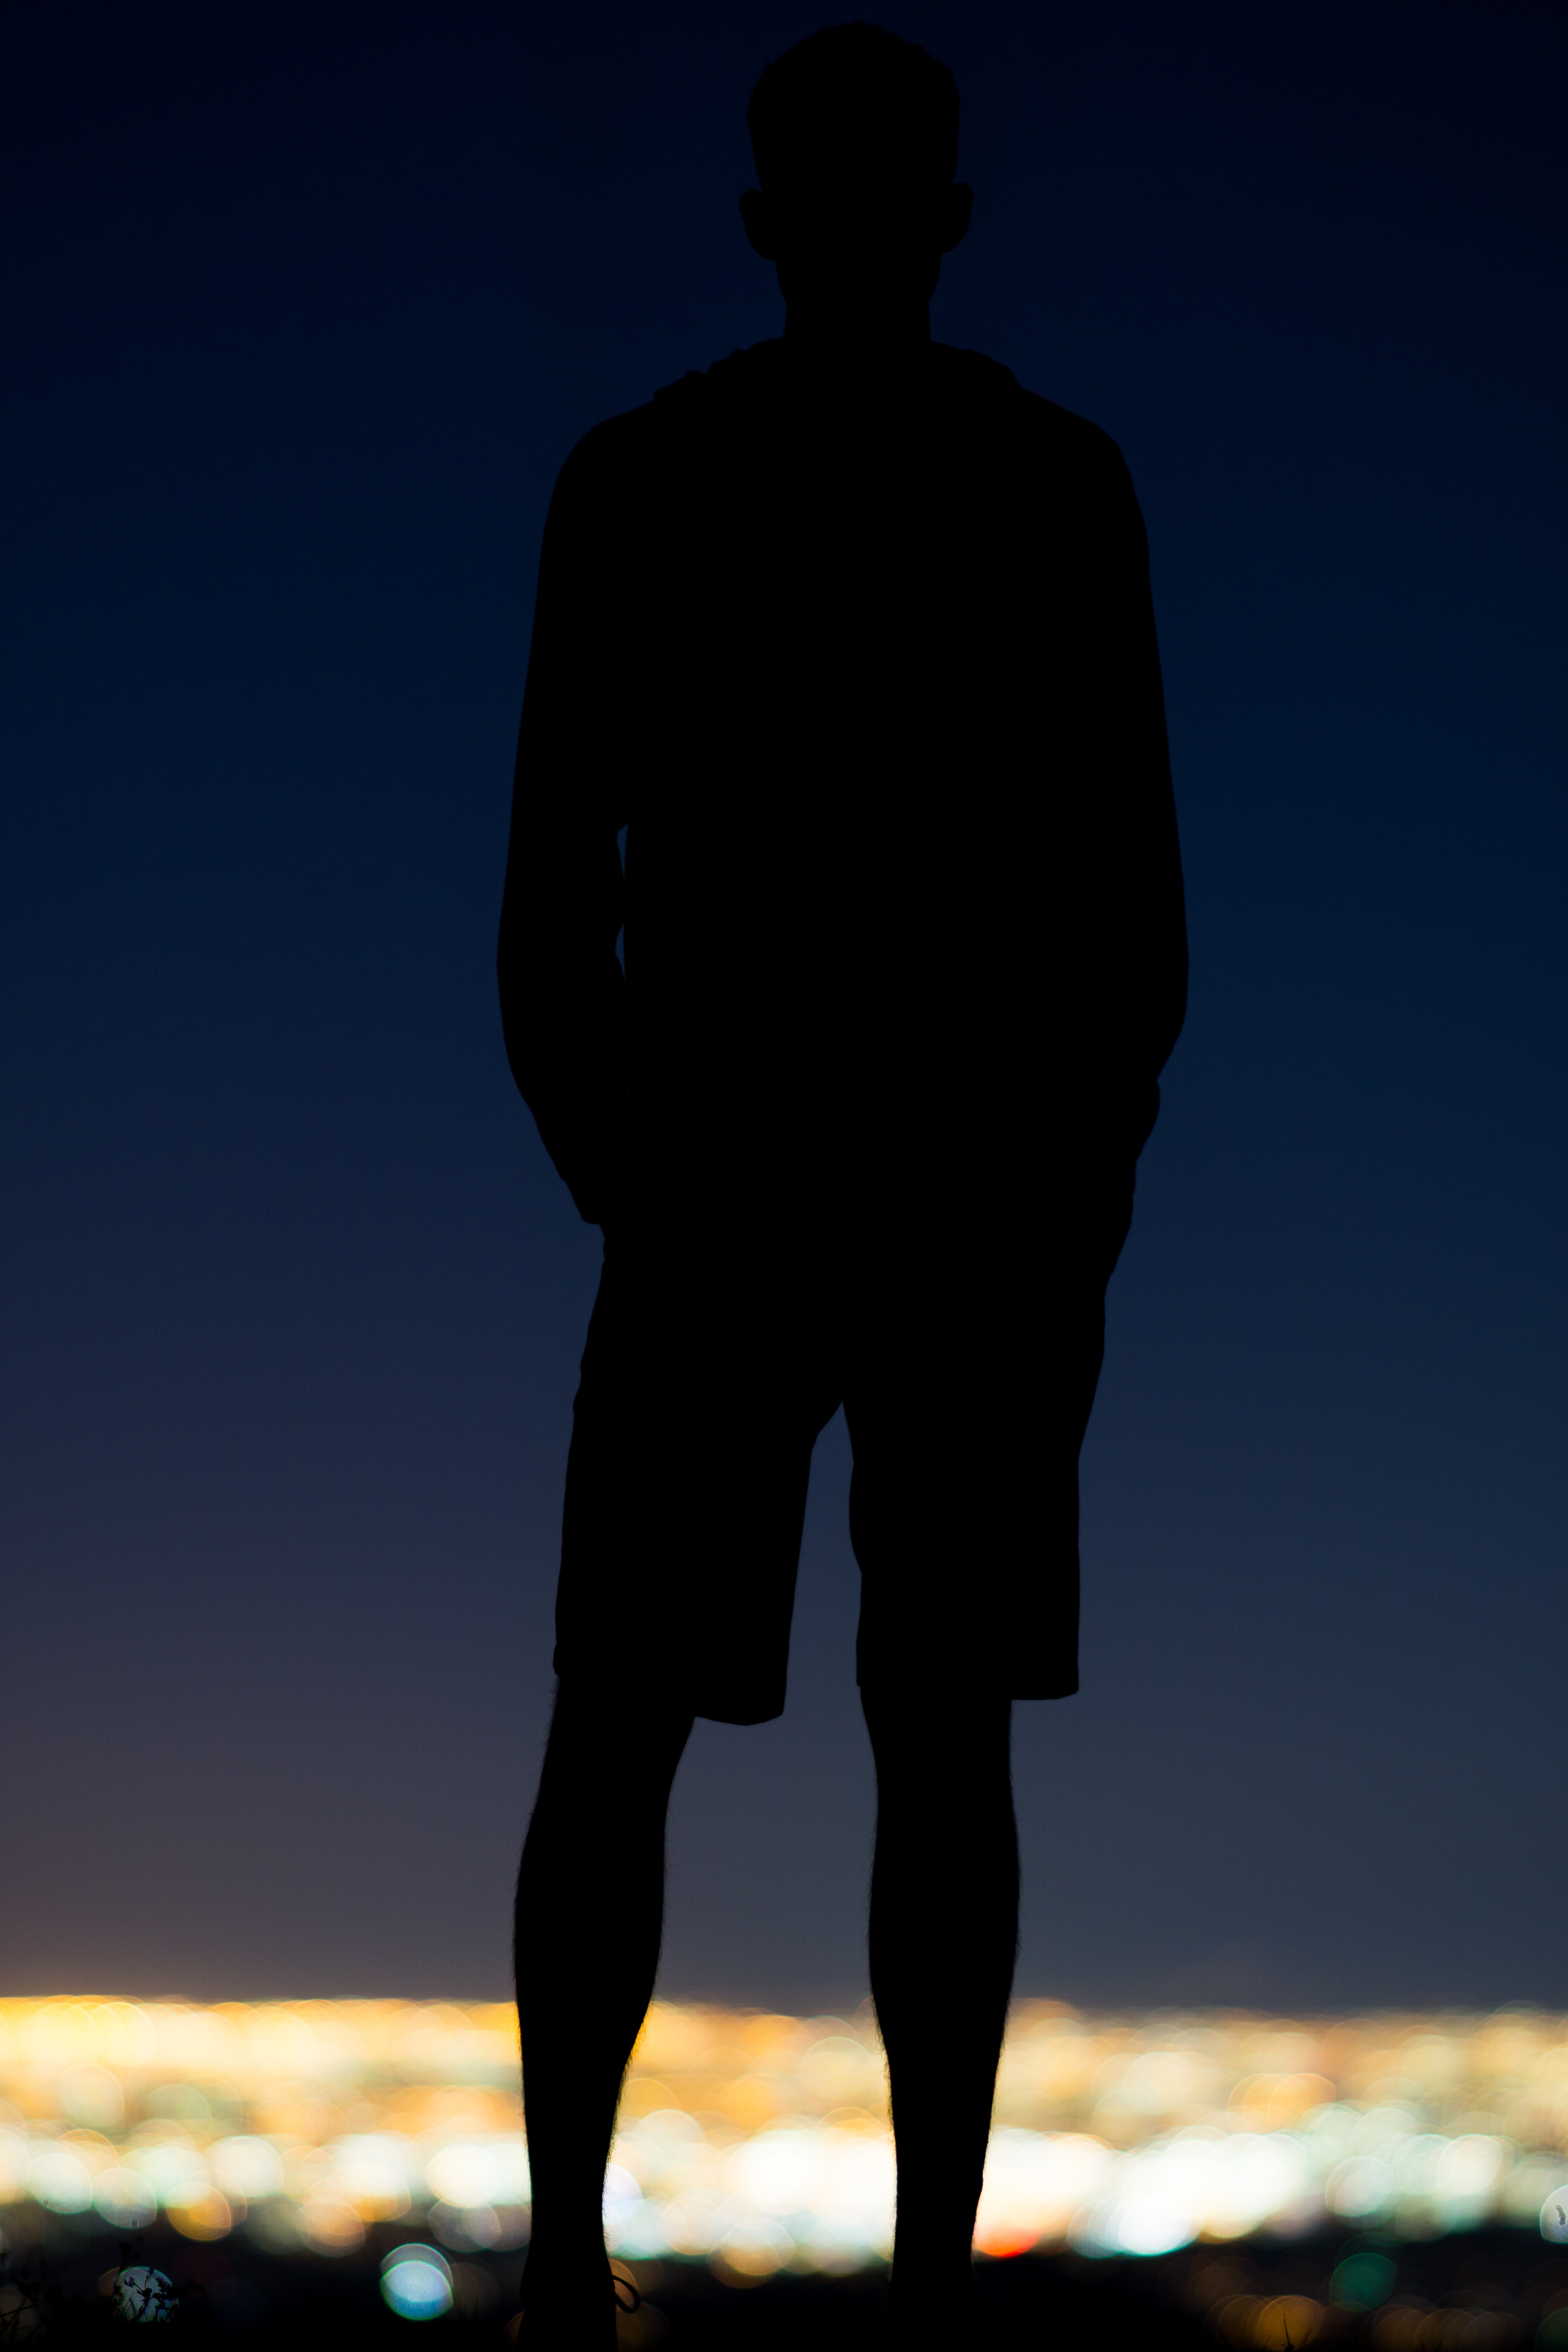
silhouette, shadow